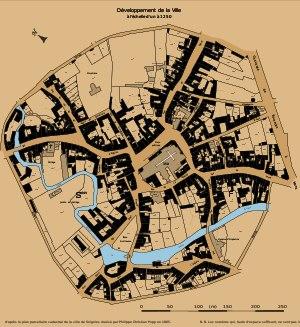
Soignies est une ville francophone de Belgique, située en Région wallonne, chef-lieu d'arrondissement en province de Hainaut. La ville de Soignies est une cité millénaire fondée au VIIᵉ siècle par Vincent Madelgaire. L'entité de Soignies est composée depuis la fusion des communes en 1977 des villages d'Horrues, de Naast, de Thieusies, de Casteau, de Neufvilles et de Chaussée-Notre-Dame-Louvignies. Soignies est considérée comme le centre européen de la pierre de taille.